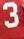
Number: 3